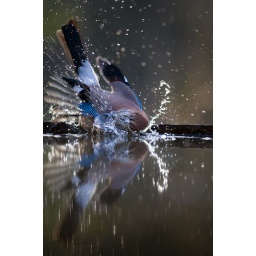
Jay taking a bath in a pool of water late in the afternoon